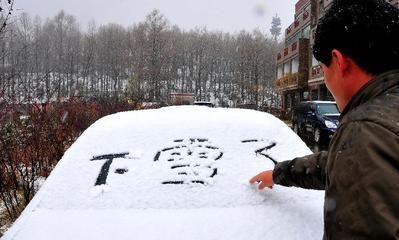
Weather: snow or frosty